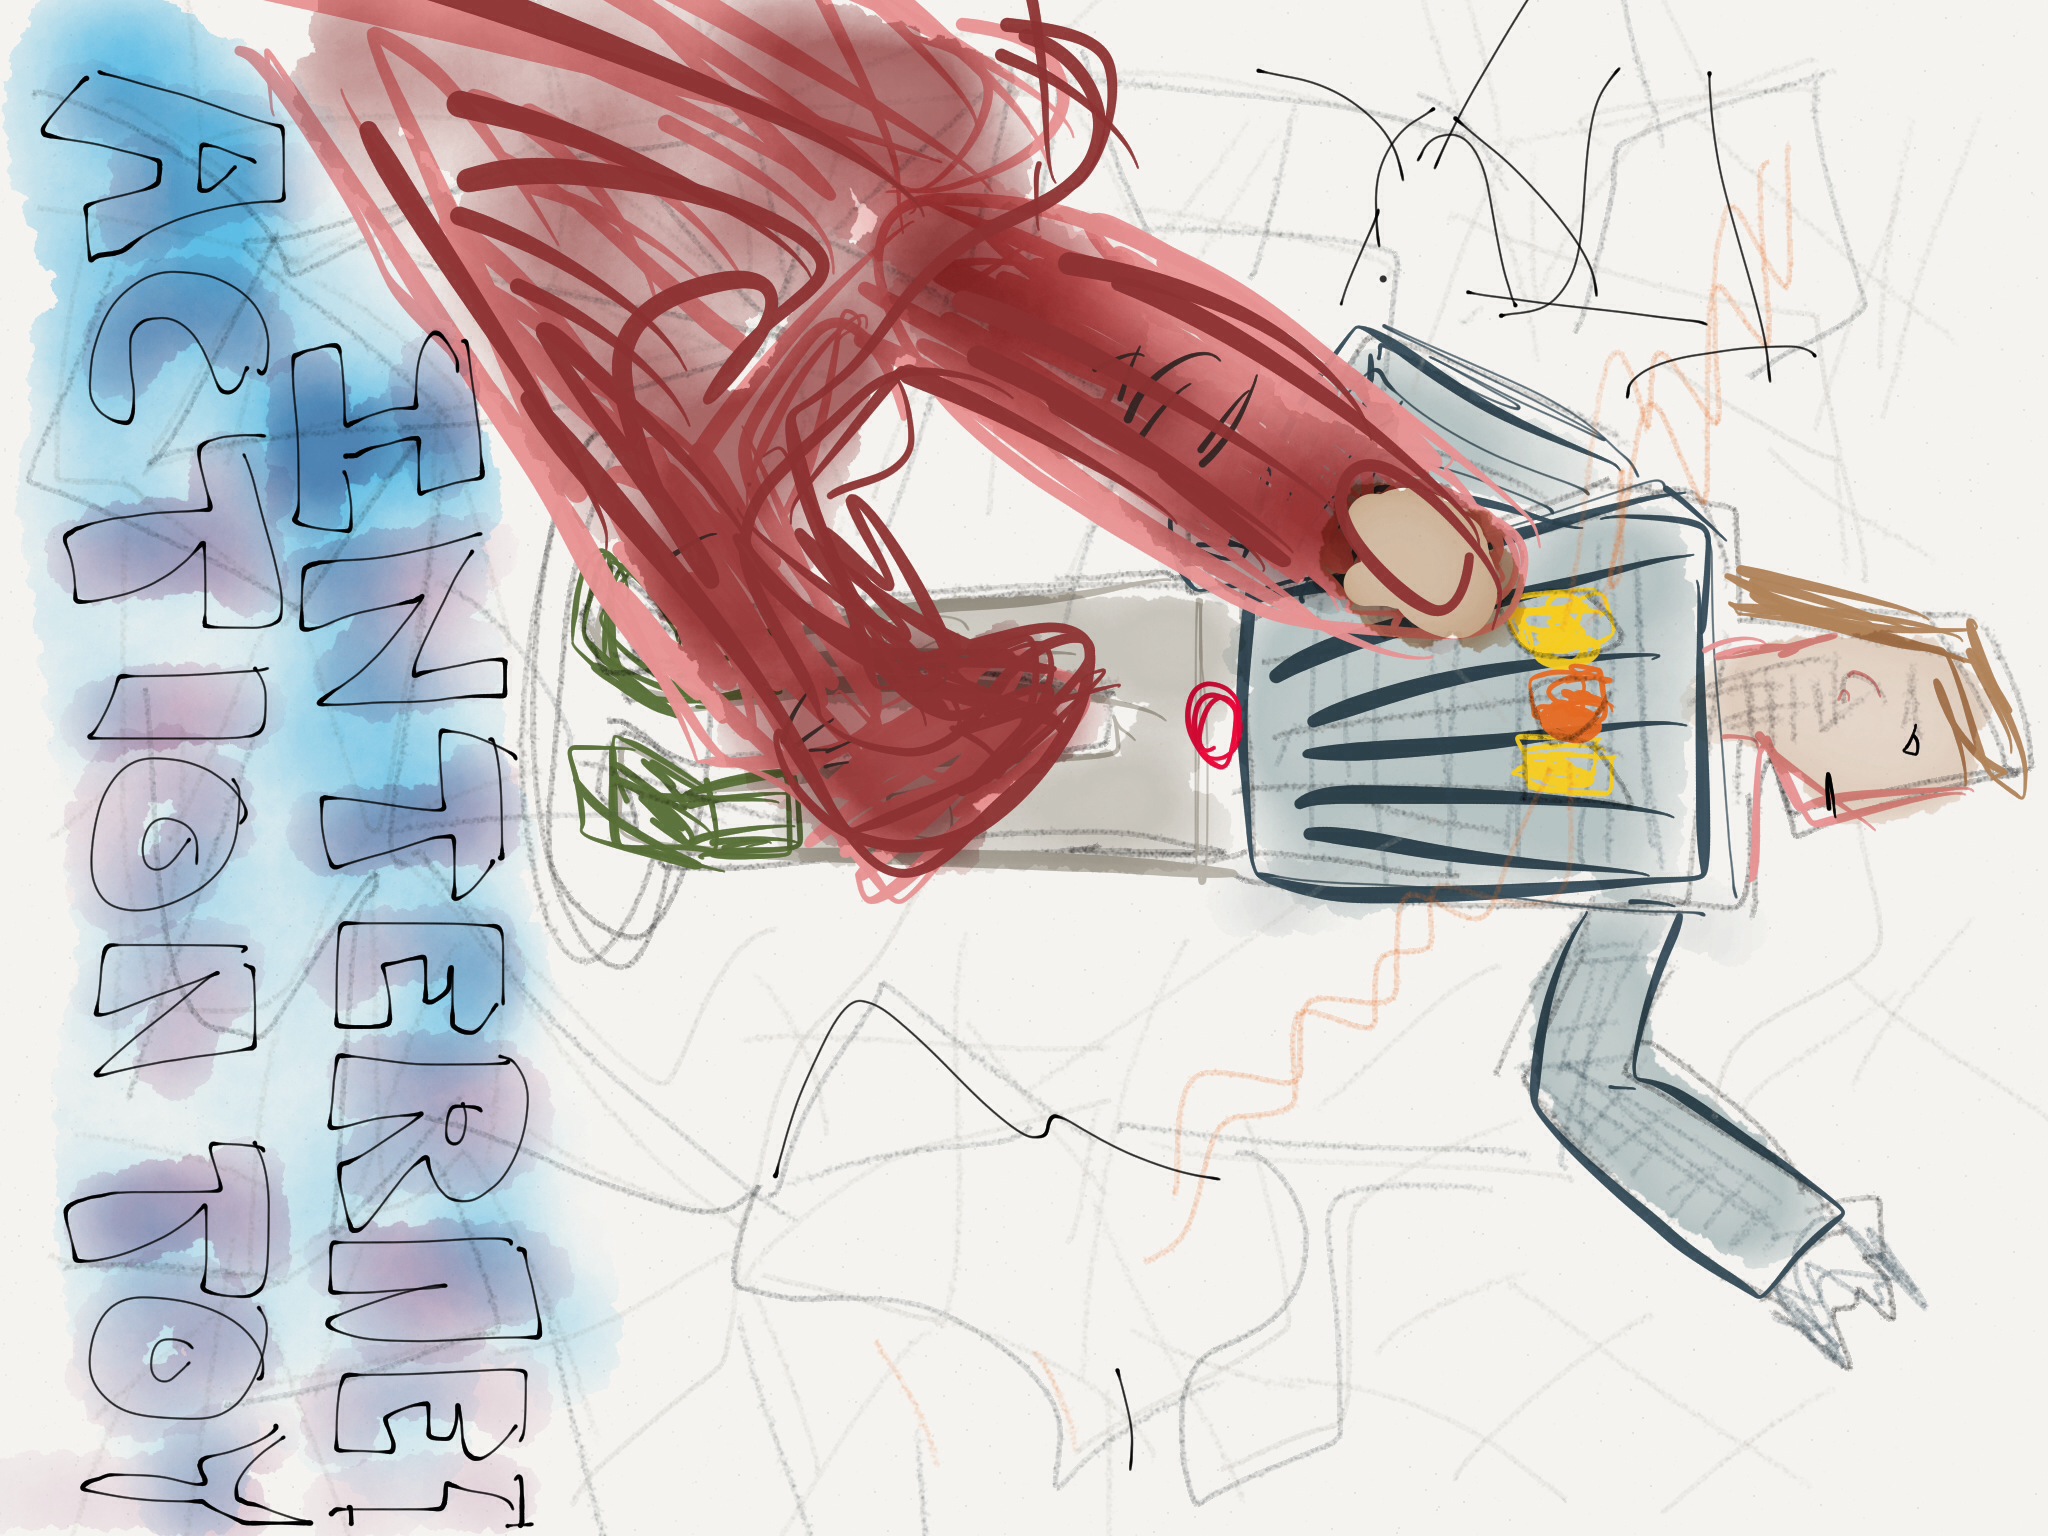
sketch, drawing, illustration, uploadedbyflickrmobile, cartoon, figure drawing, mangaka